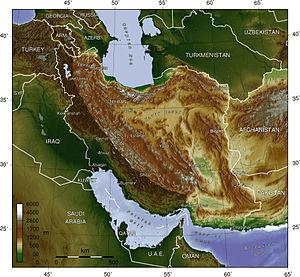
Carte du plateau iranien en Asie, lié à l'Anatolie à l'ouest, et à l'Hindu Kush et à l'Himalaya à l'est. 한국어: 이란 고원의 서쪽으로는 아나톨리아로 연결되고, 동쪽으로는 힌두쿠시 산맥와 히말라야 산맥과 연결된다.